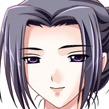
Portrait style: Anime Portrait